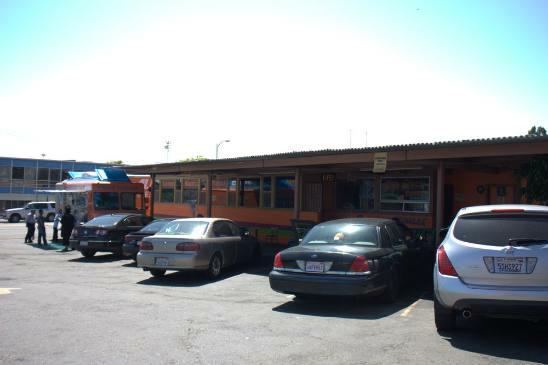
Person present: No